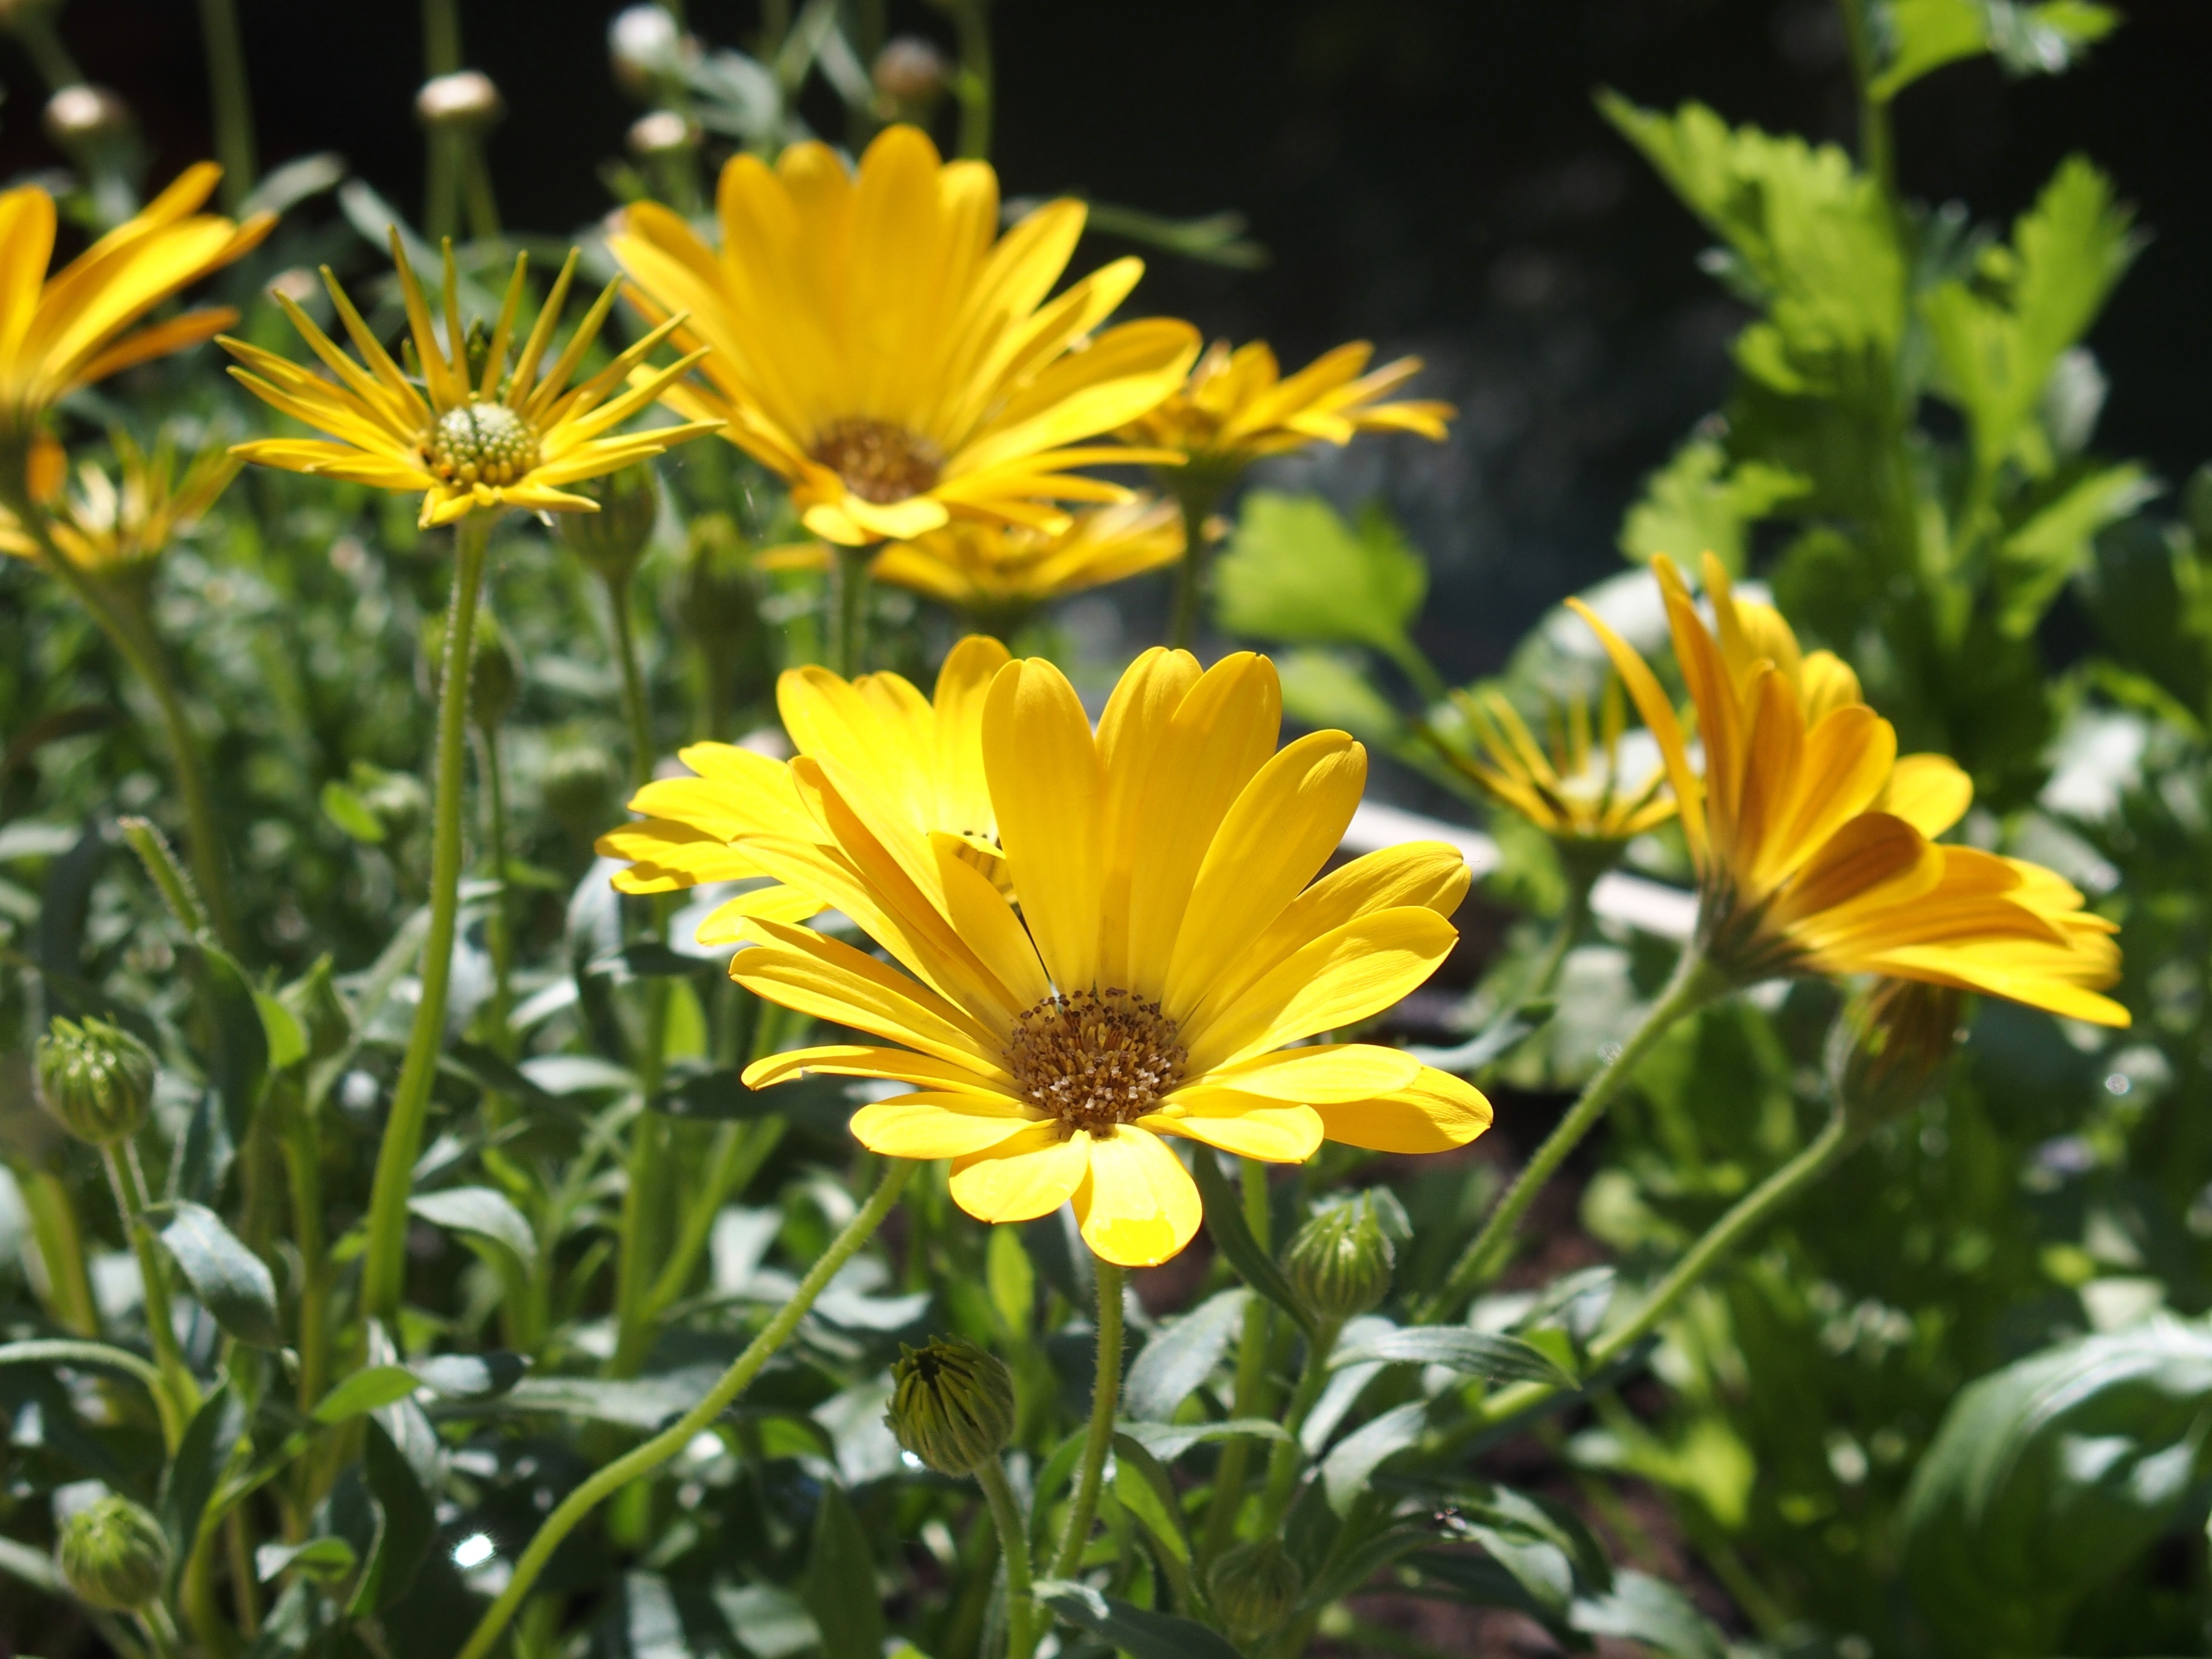
nature, plant, field, meadow, prairie, flower, petal, spring, herb, botany, yellow, garden, flora, wildflower, flowers, beauty, nectar, macro photography, flowering plant, daisy family, calendula, oxeye daisy, annual plant, land plant